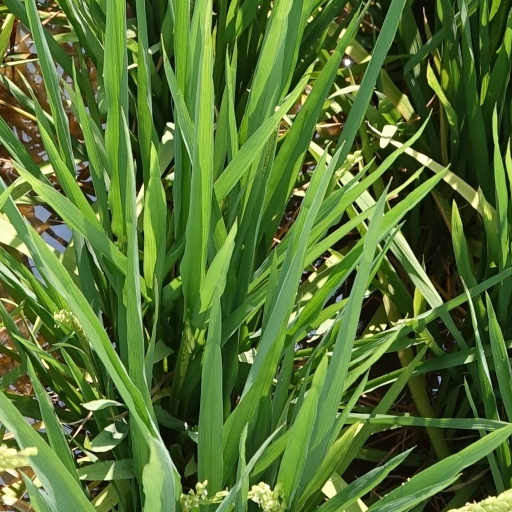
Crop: rice